Golden poison frog

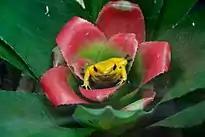
"Phyllobates terribilis" in a bromeliad

Males advertise to receptive females with a trilling call. Golden poison frogs are notable for demonstrating tactile courtship during reproduction, each partner stroking its mate's head, back, flanks, and cloacal areas prior to egg deposition. The eggs are fertilized externally. The golden poison frogs lay their eggs on the ground, hidden beneath leaf litter. Once the tadpoles emerge from their eggs, they stick themselves to the mucus on the backs of their parents. The adult frogs carry their young into the canopy, depositing them in the pools of water that accumulate in the centre of bromeliads and water-filled tree holes. The tadpoles feed on algae and mosquito larvae in their nursery.